Rjukan–Notodden Industrial Heritage Site

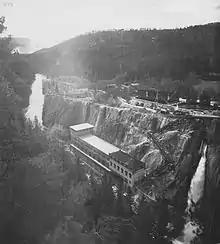
Svælgfos I Hydroelectric Power Station in Notodden, Norway

Between 1906 and 1907, preparations were made to expand production, which necessitated more energy. Norsk Hydro was by then able to construct their own power plant at the Svelgfossen waterfall, known as Svælgfos I. Excess available water flow allowed for the construction of a backup plant, Svælgfos II. Svælgfos I was the second-largest hydroelectric power station in the world at the time, following Edward Dean Adams Power Plant at Niagara Falls. In the plant's first few years, plant shutdowns were common due to burnt-out generators. Consequently, electrical engineers with experience working on generators in Paris, Hamburg, and Mexico were consulted. These individuals were some of the only ones in the world who had experience with power plants of comparative size. It was determined that the problems experienced by the Svælgfos plants were due to insulation materials burning at high temperatures caused by a manufacturing error. A lightning arrester was constructed to remediate this fault. Svælgfos I and II, along with Lienfoss Power Plant, were later merged into a power plant that is still in service as of May 2020.